Samuel Chamberlain House

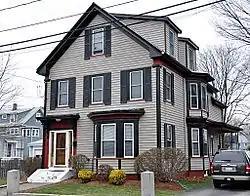

The Samuel Chamberlain House is a historic house at 3 Winthrop Street in Stoneham, Massachusetts. Built c. 1864, it is one of three well preserved Italianate side-hall style houses in Stoneham. It was listed on the National Register of Historic Places in 1984.